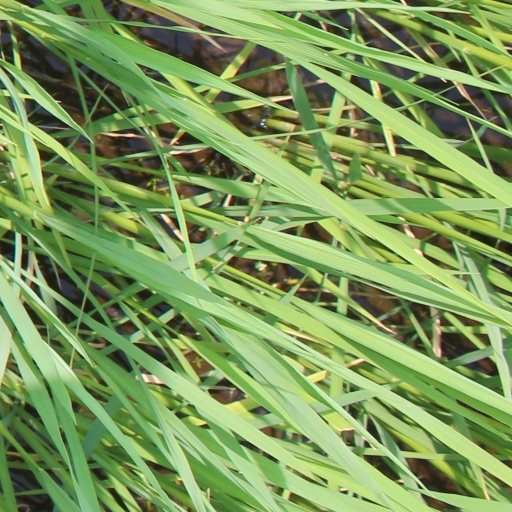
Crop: rice